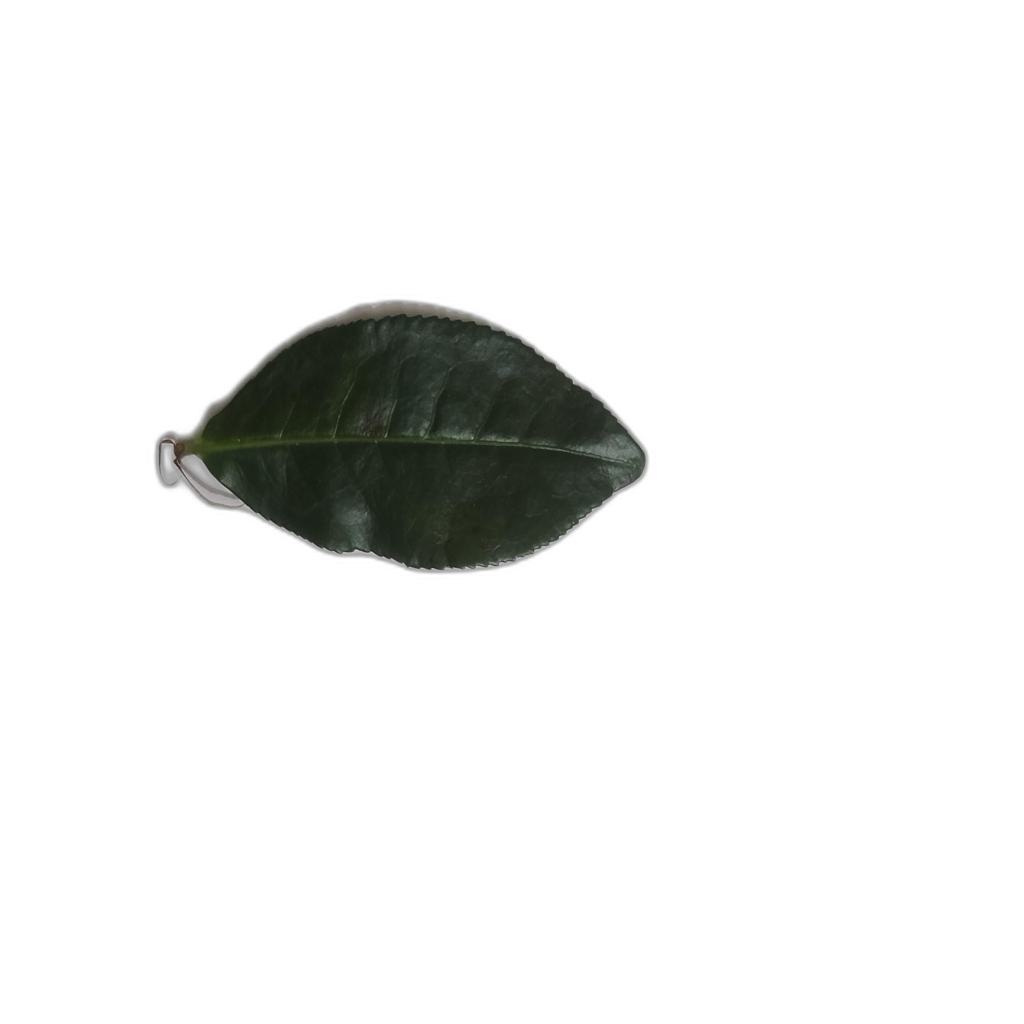
Label: Healthy